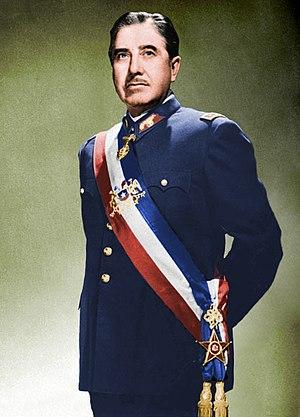
Le Chili est une république depuis son indépendance en 1810 et, depuis 1826, un président de la République est à la tête de l’État et du gouvernement. Le président de la République est élu au suffrage universel pour une durée de quatre ans, sans possibilité de réélection immédiate.